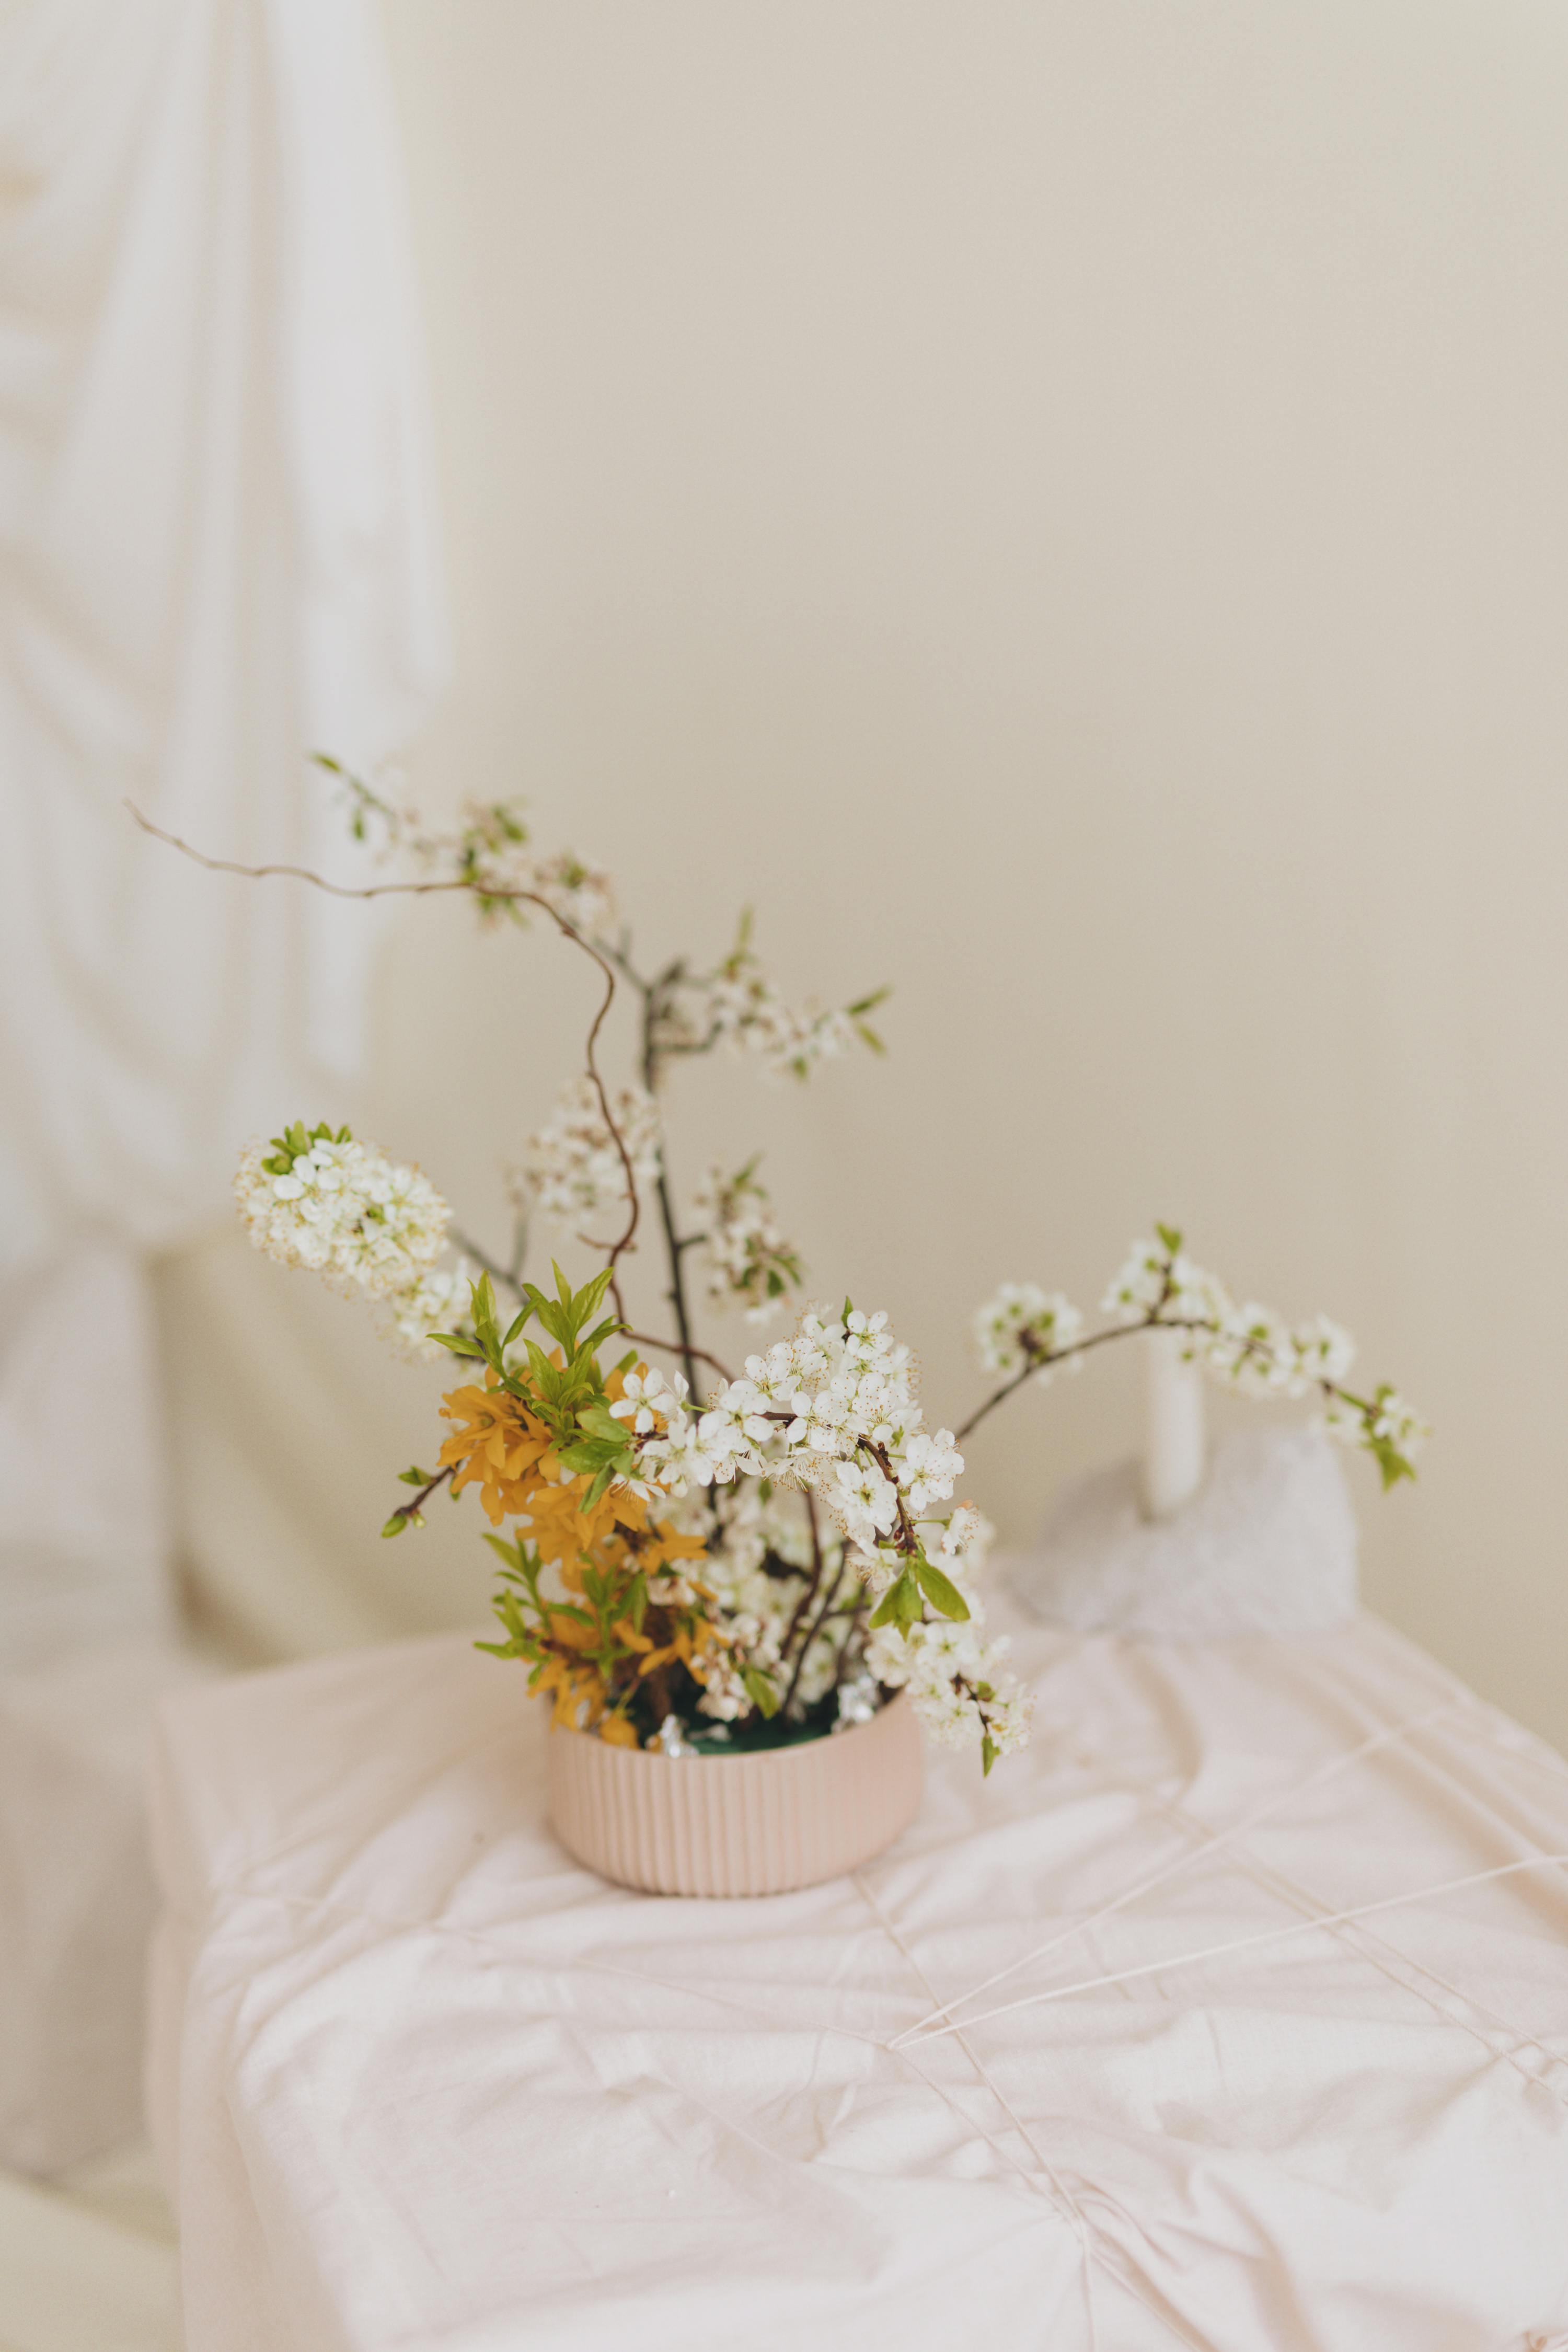
flower, plant, twig, petal, flower arranging, bouquet, flowerpot, artificial flower, cut flowers, floral design, floristry, vase, fashion accessory, annual plant, event, flowering plant, wedding ceremony supply, herb, houseplant, still life photography, interior design, grass, room, wildflower, art, still life, peach, font, herbaceous plant, Hybrid tea rose, rose